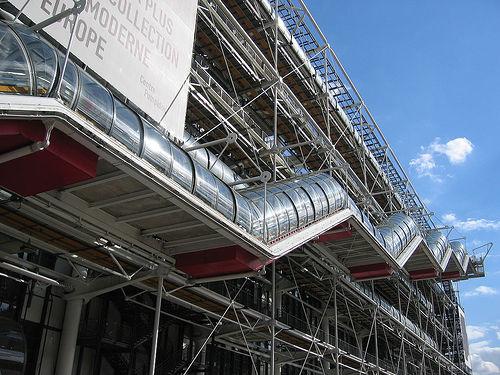
Weather: sun or clear